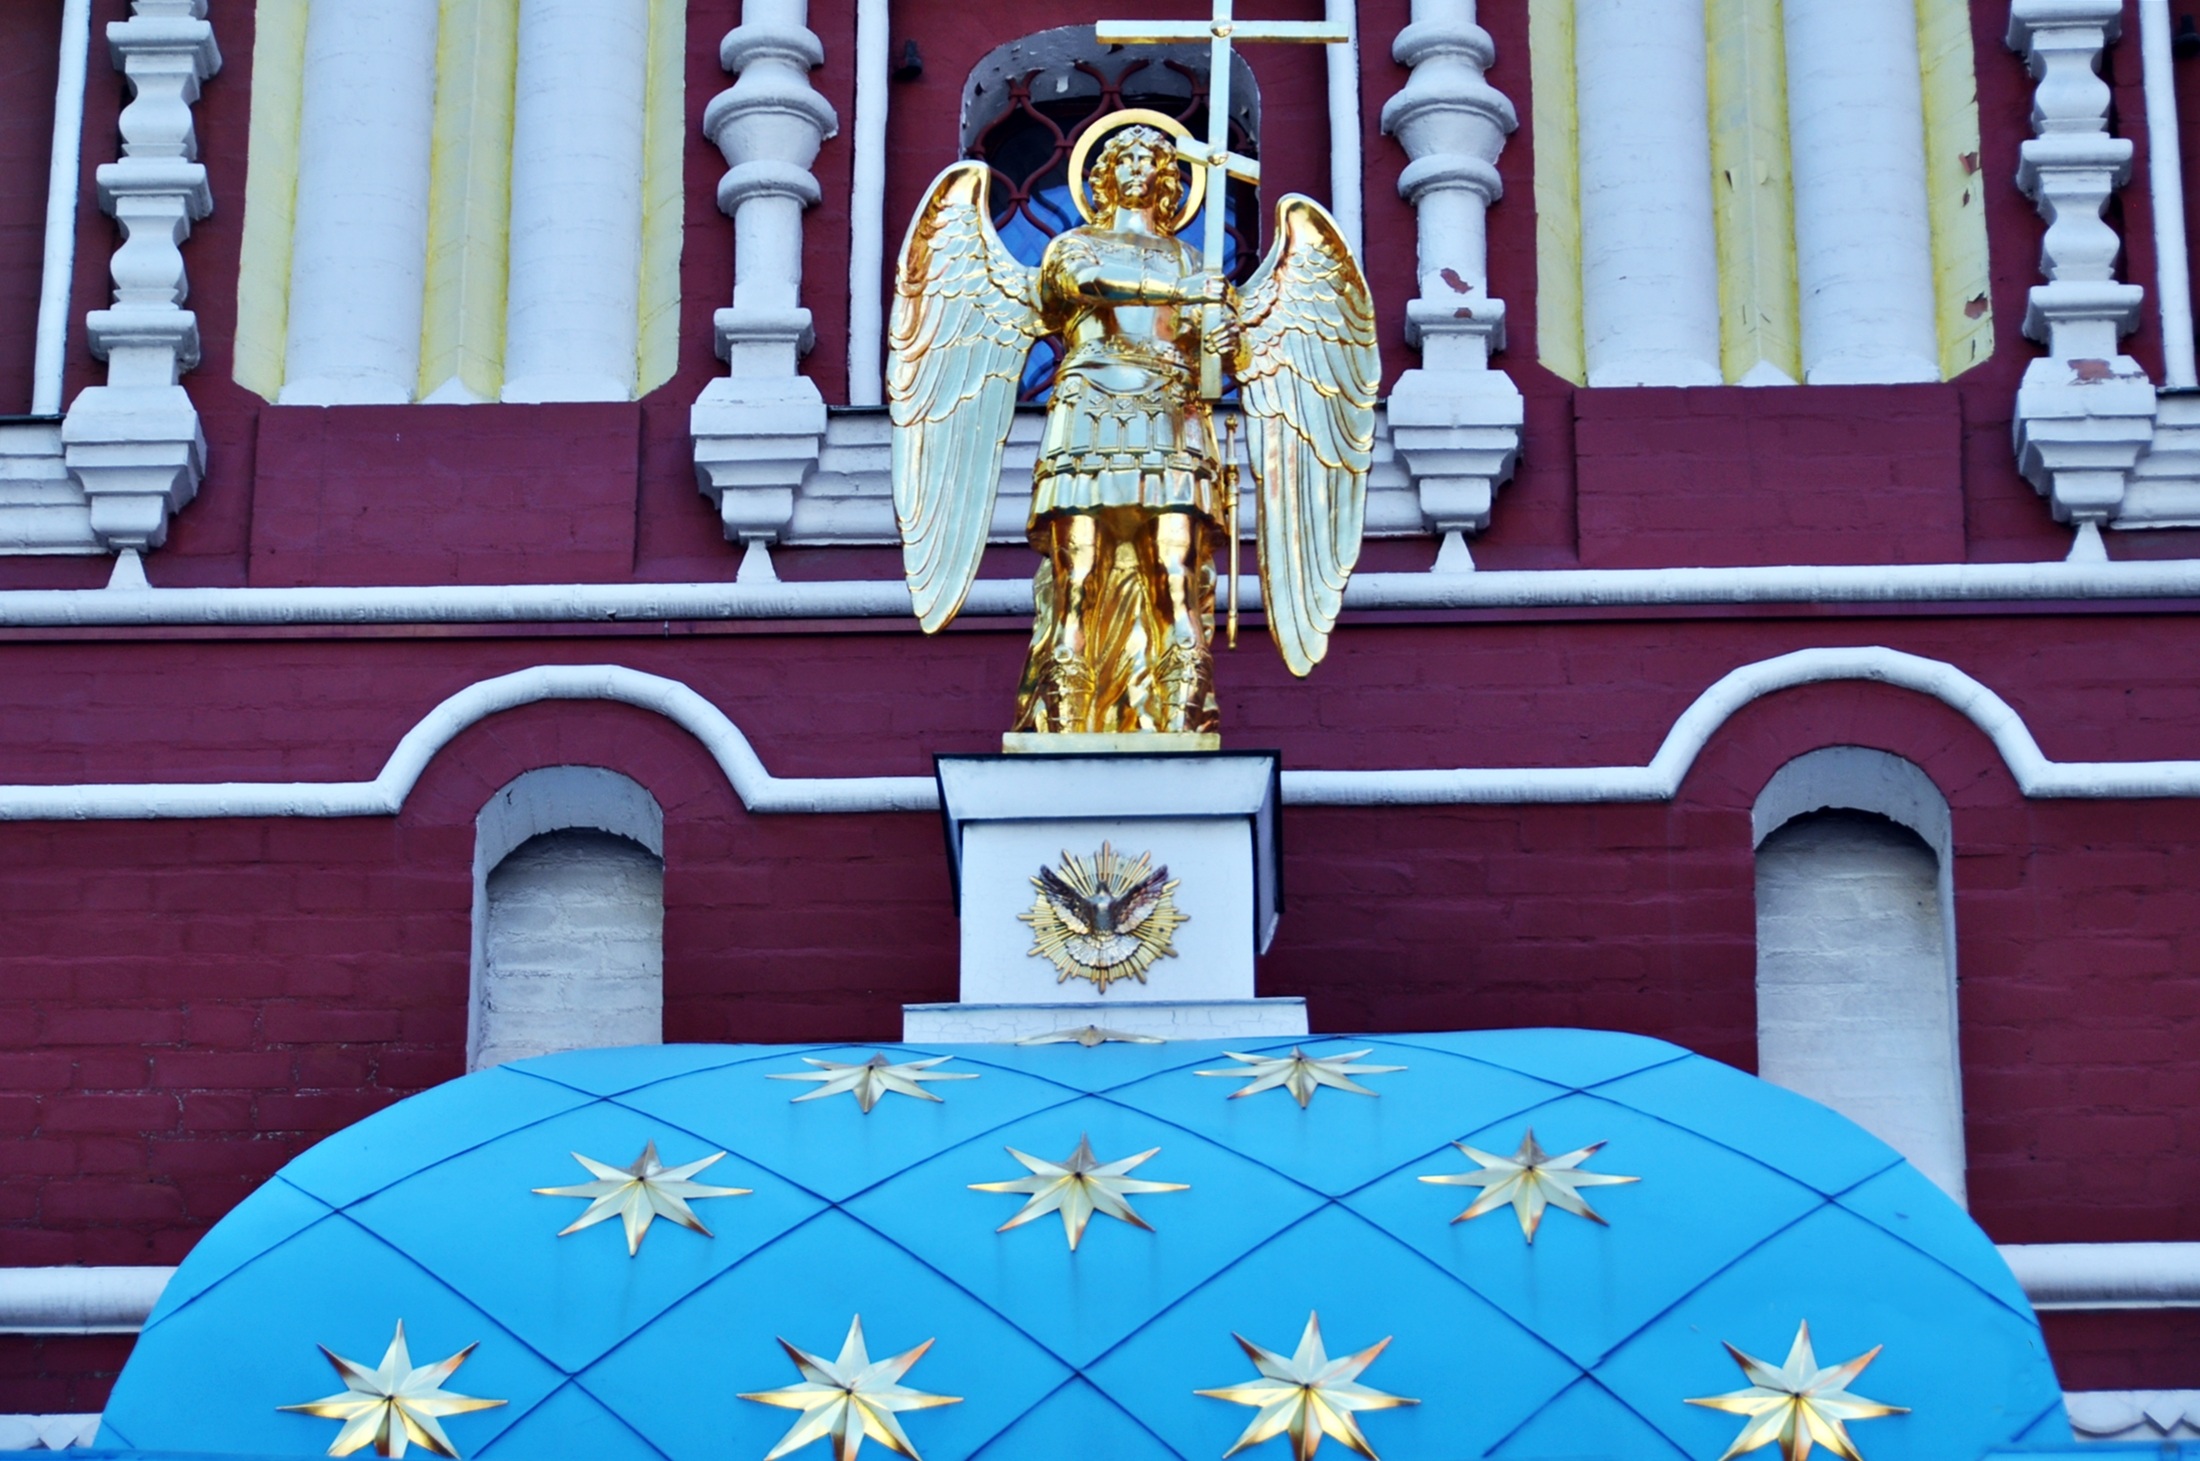
architecture, city, statue, color, religion, ride, tourism, trip, place of worship, art, temple, shrine, culture, russia, tradition, saint petersburg, hindu temple